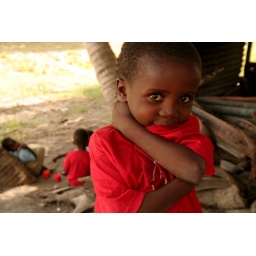
girl in red